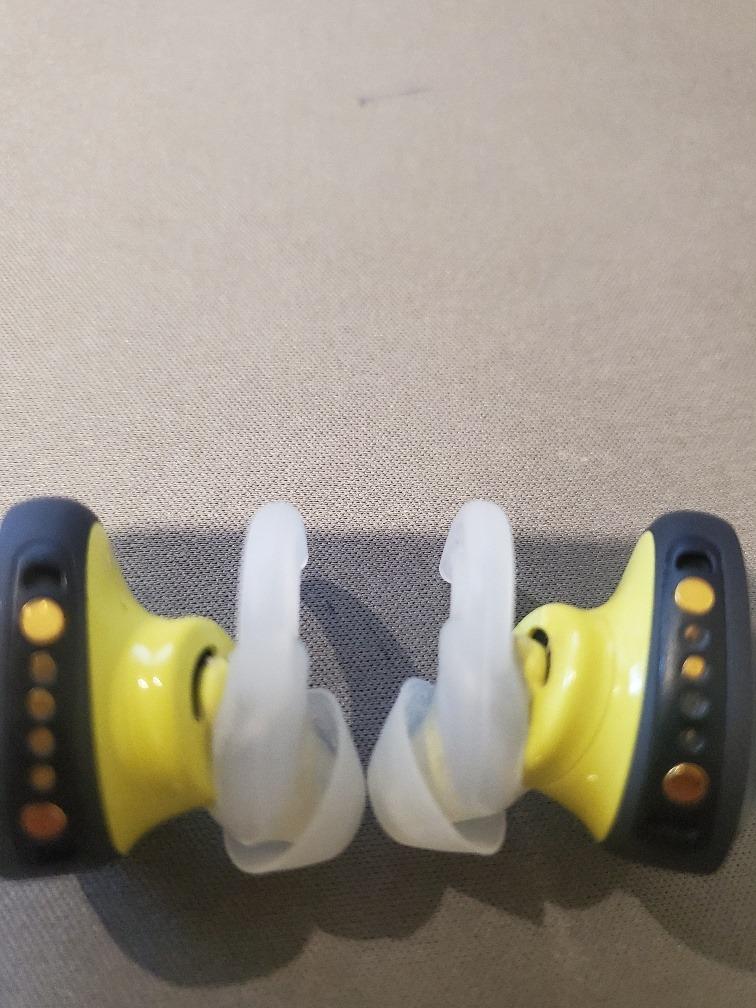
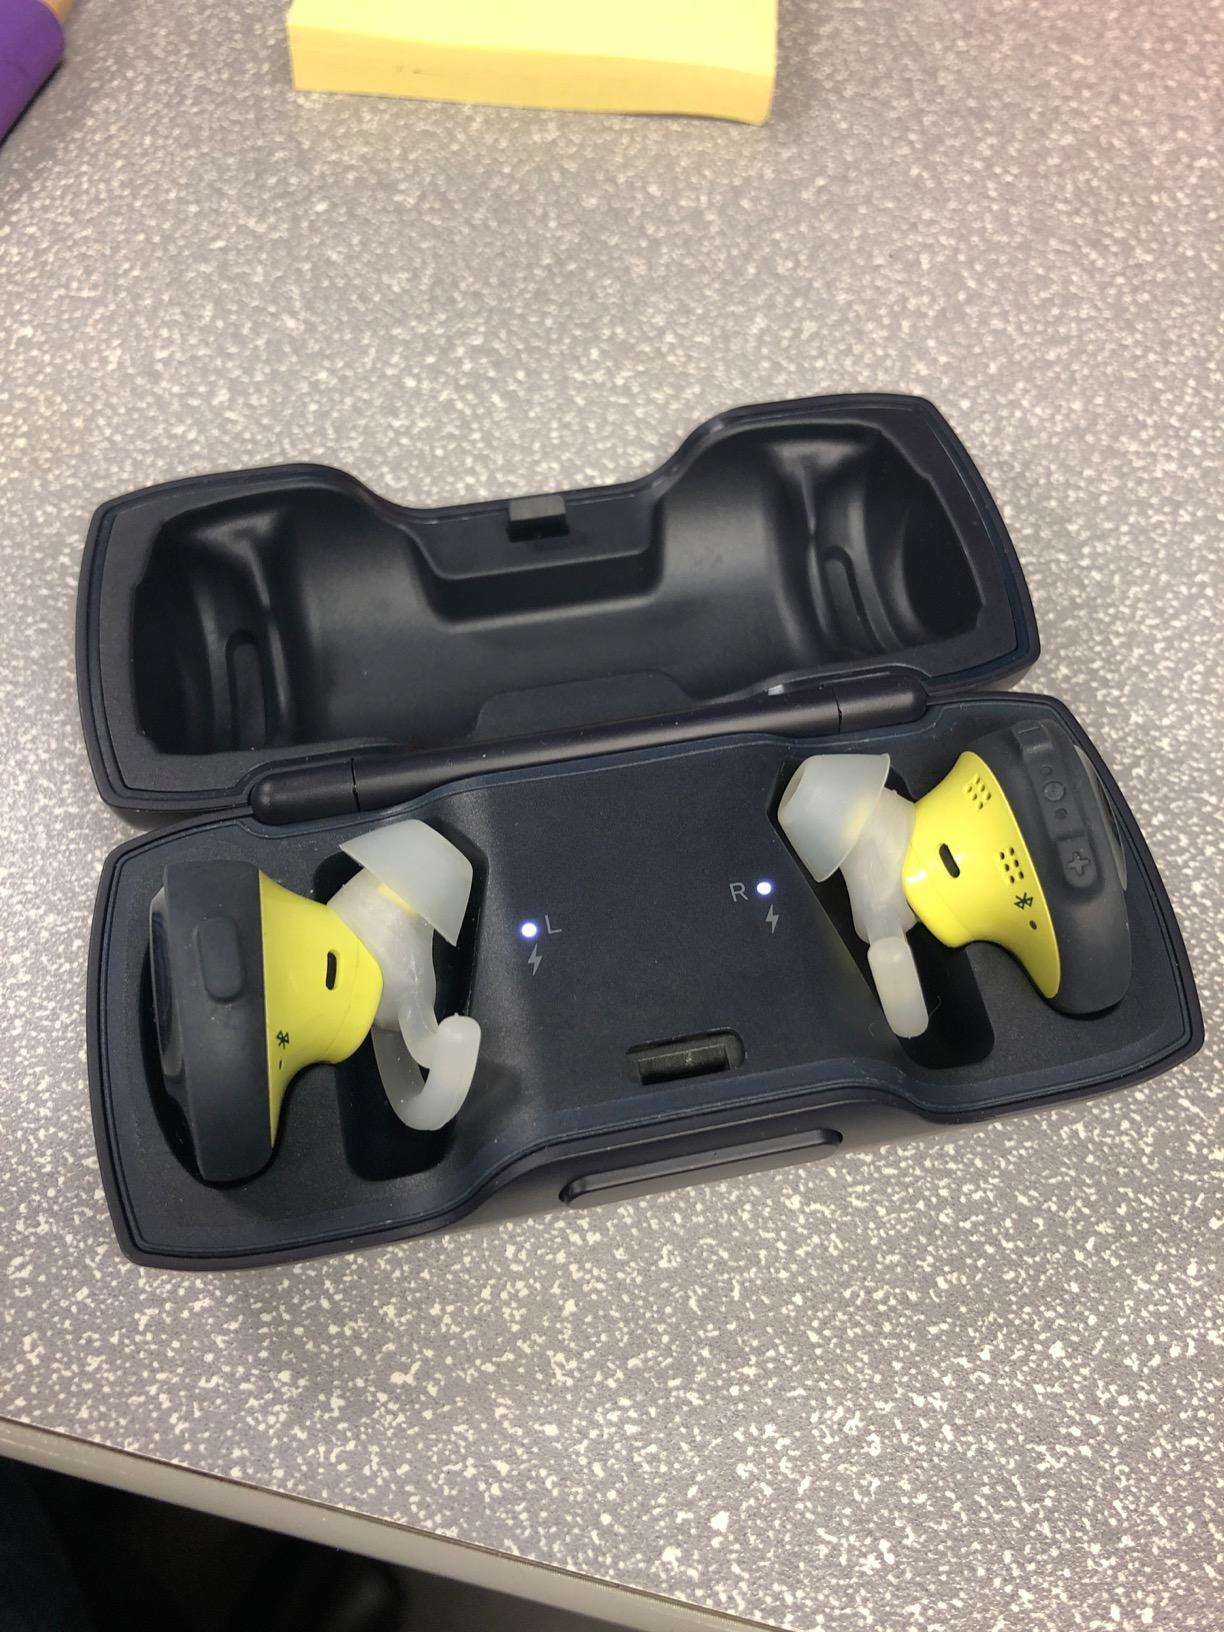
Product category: earbuds
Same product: yes